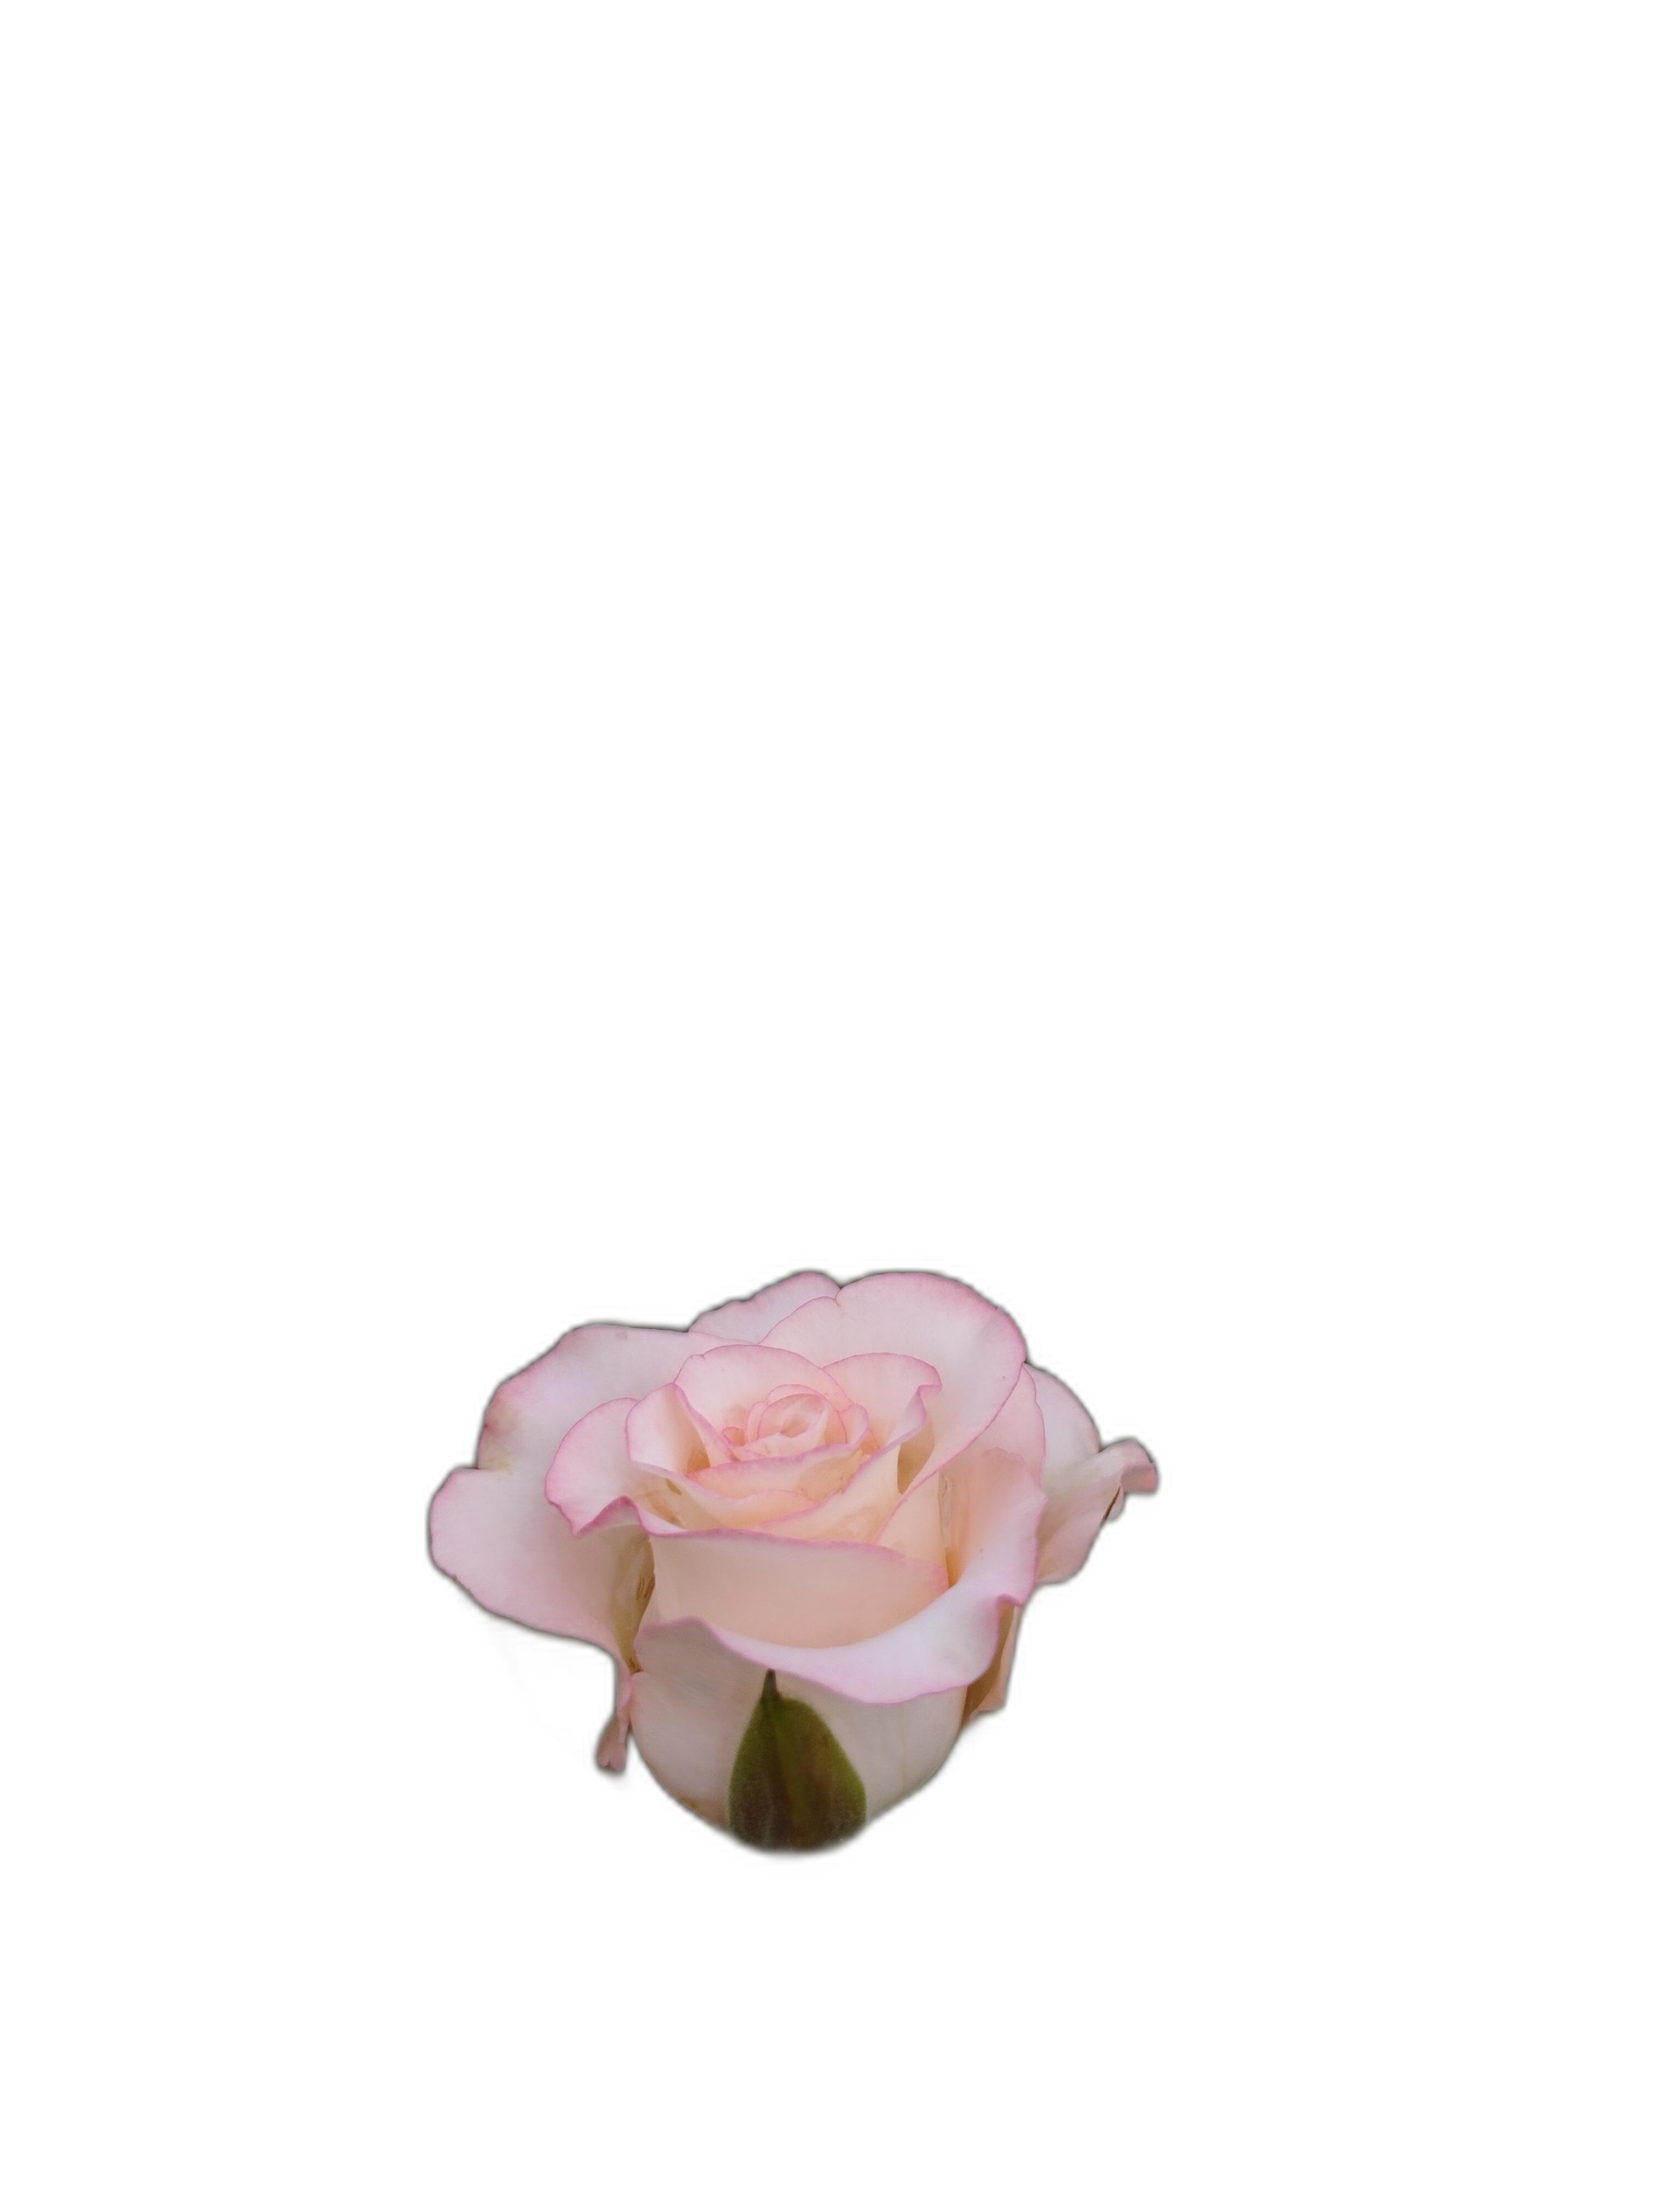
Label: Rose